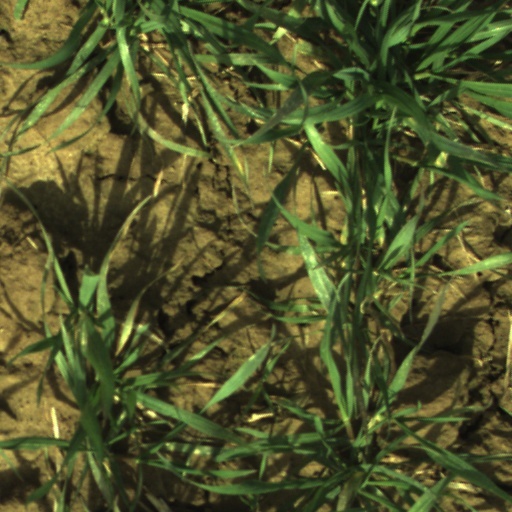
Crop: wheat